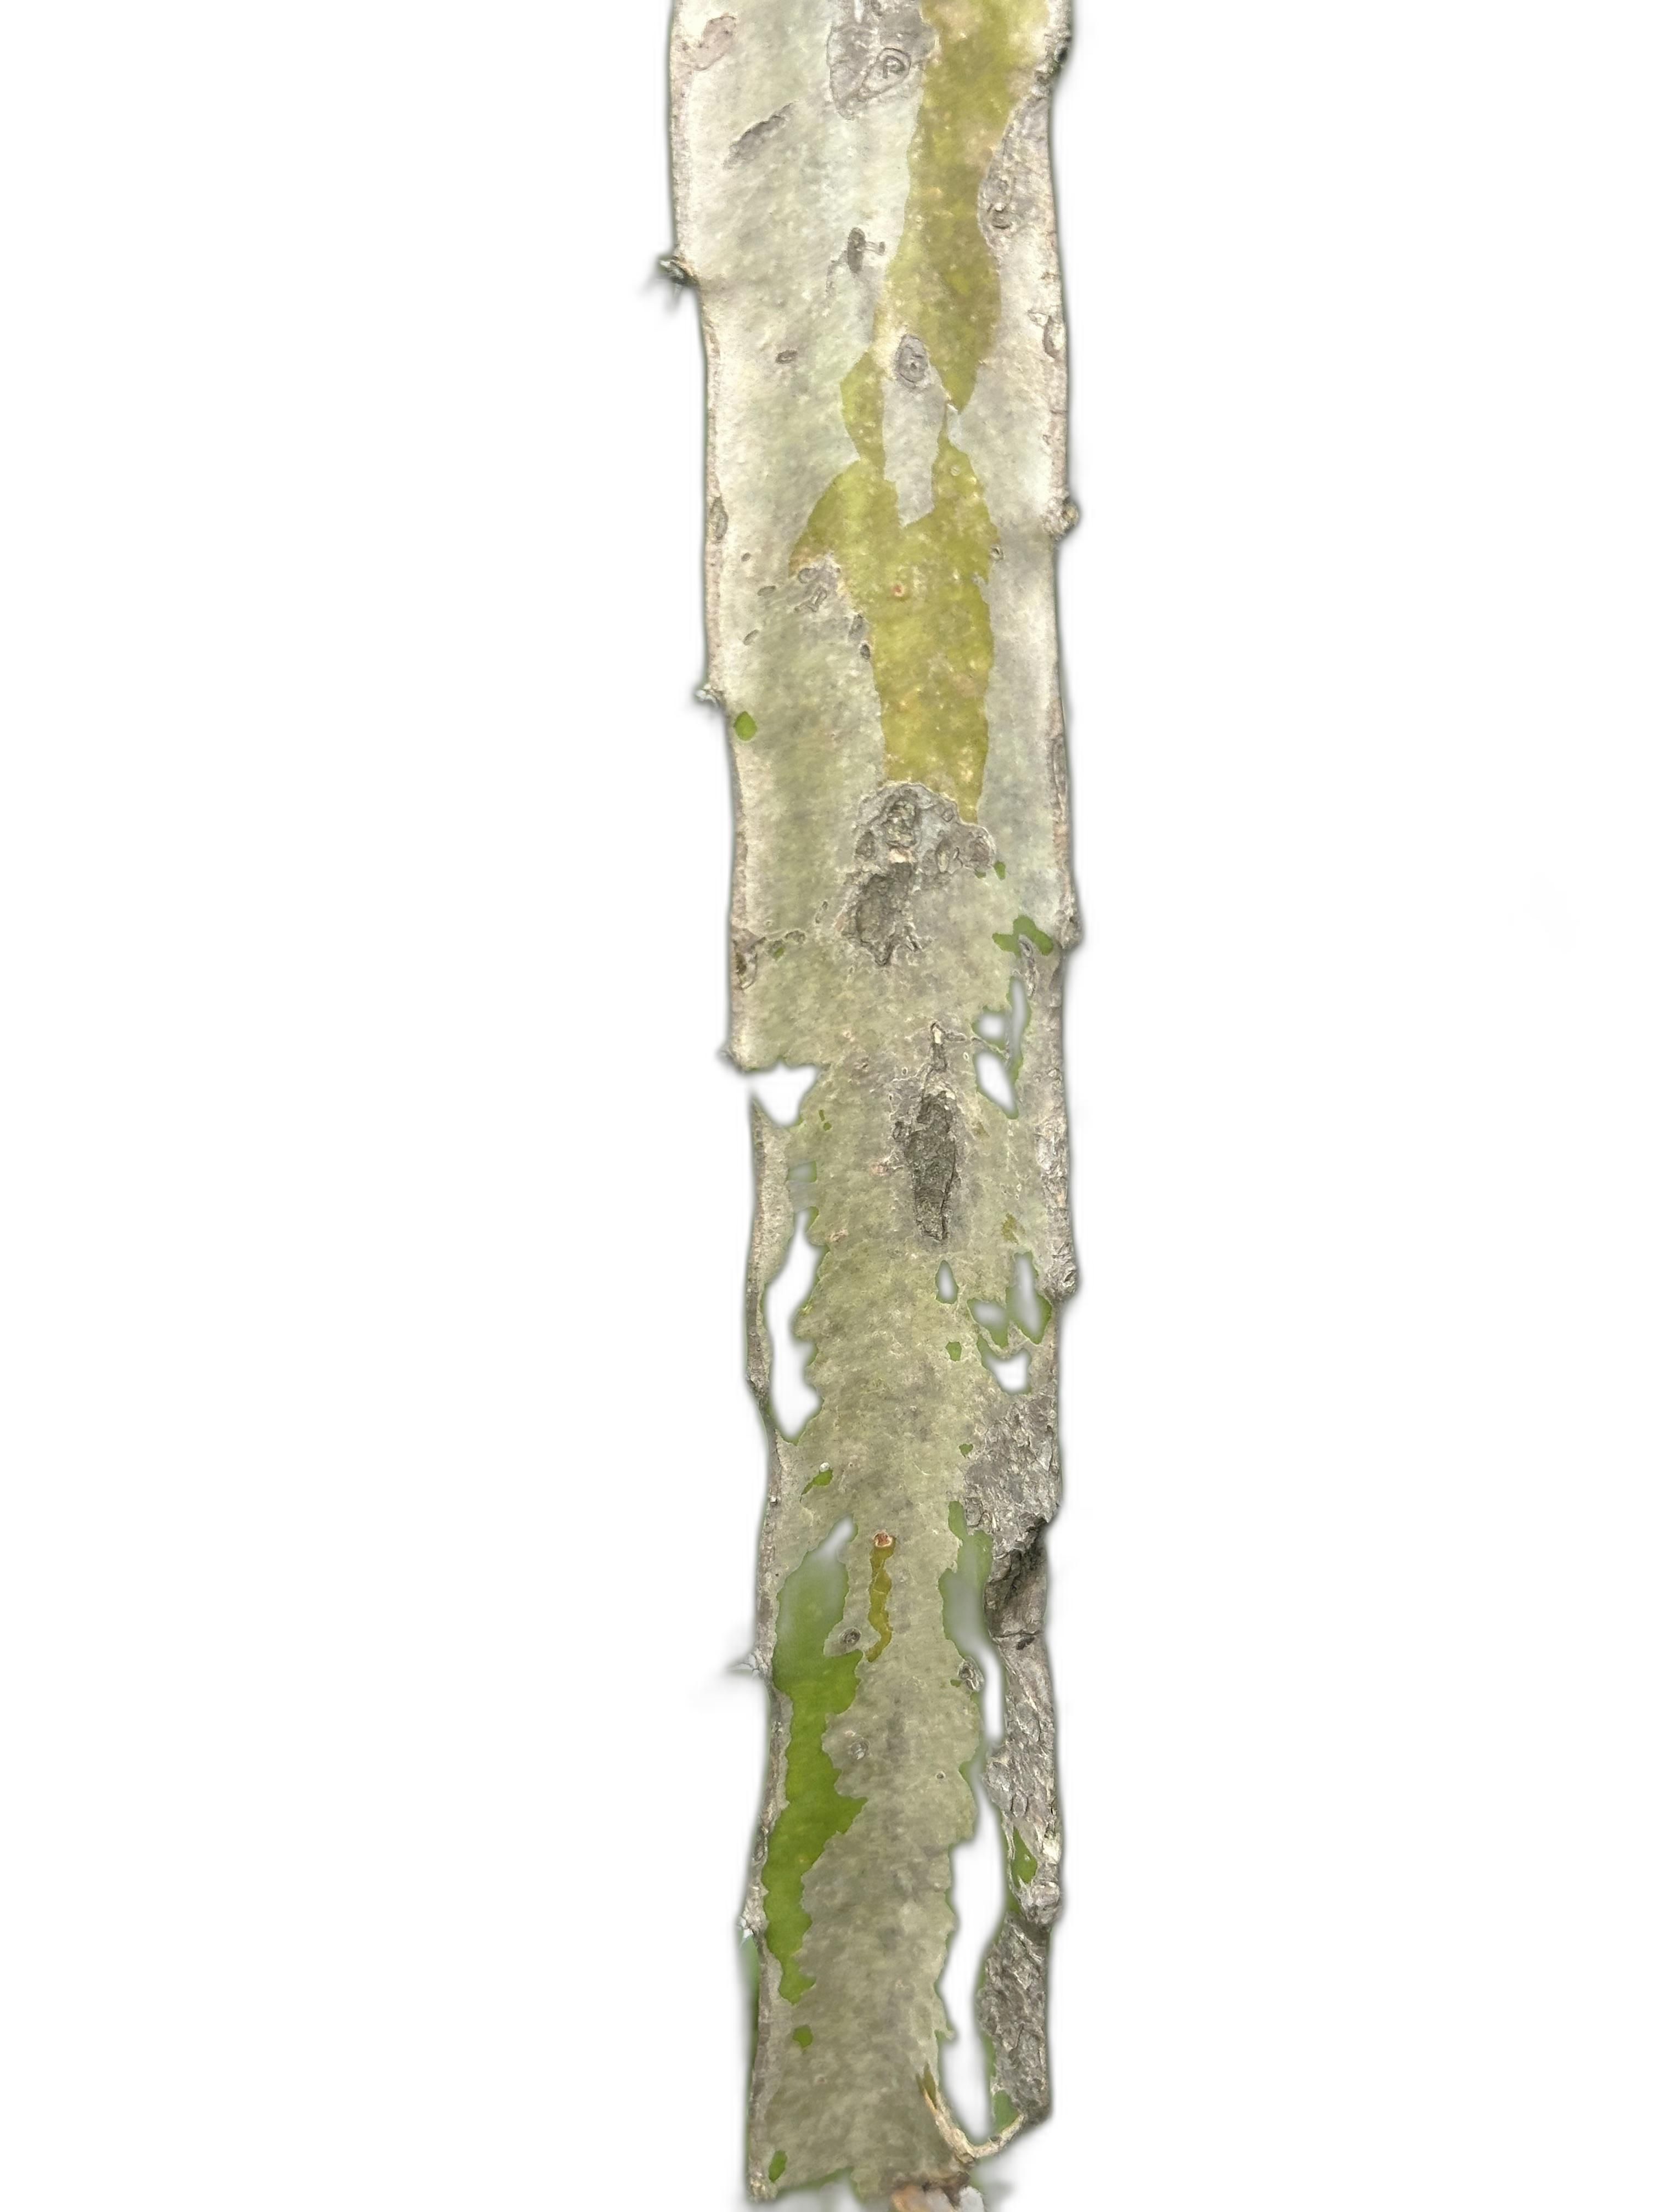
Label: Bad leaf